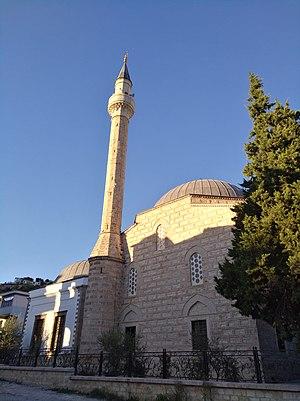
Mosquée de plomb à Berat (Albanie)